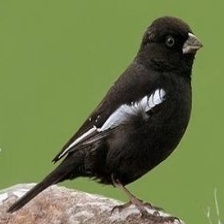
Species: LARK BUNTING
Scientific name: CALAMOSPIZA MELANOCORYS
ImageNet parent category: indigo_bunting